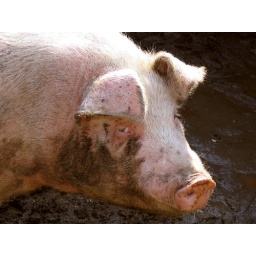
alternative pig photo by Leslie van Veenhuyzen